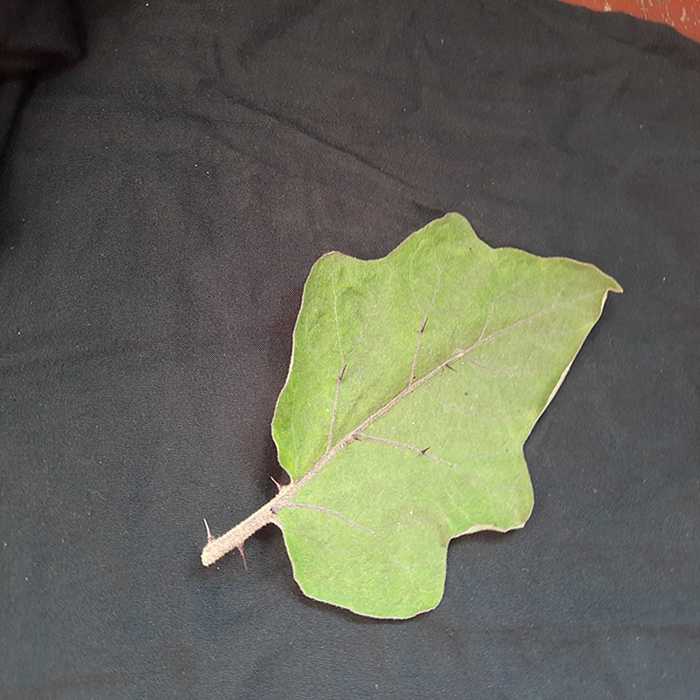
Plant: Eggplant
Label: Eggplant fresh leaf